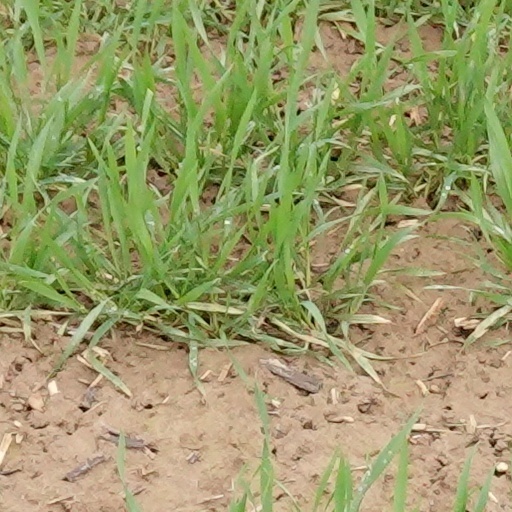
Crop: wheat